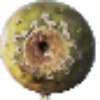
Label: cactus_fruit